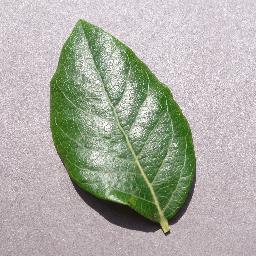
Label: Blueberry___healthy